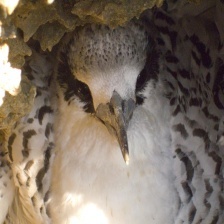
Species: WHITE TAILED TROPIC
Scientific name: PHAETHON LEPTURUS